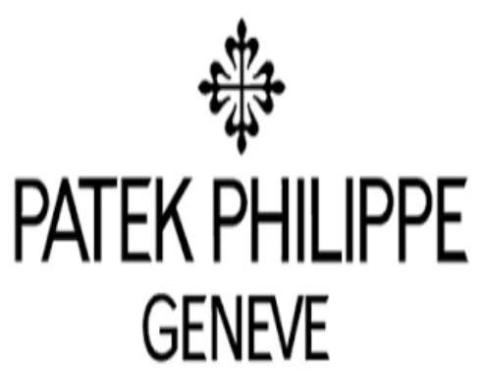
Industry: Clothes